Henry Cornelius Burnett

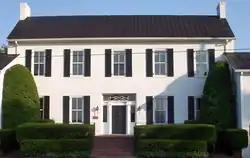
The William Forst House in Russellville

The sovereignty convention gathered at the William Forst House in Russellville as scheduled on November 18, 1861. Burnett also presided over this convention. Fearing for the safety of the delegates, he first proposed postponing proceedings until January 8, 1862, but Scott County's George W. Johnson convinced the majority of the delegates to continue. By the third day, the military situation was so tenuous that the entire convention had to be moved to a tower on the campus of Bethel Female College, a now-defunct institution in Russellville.